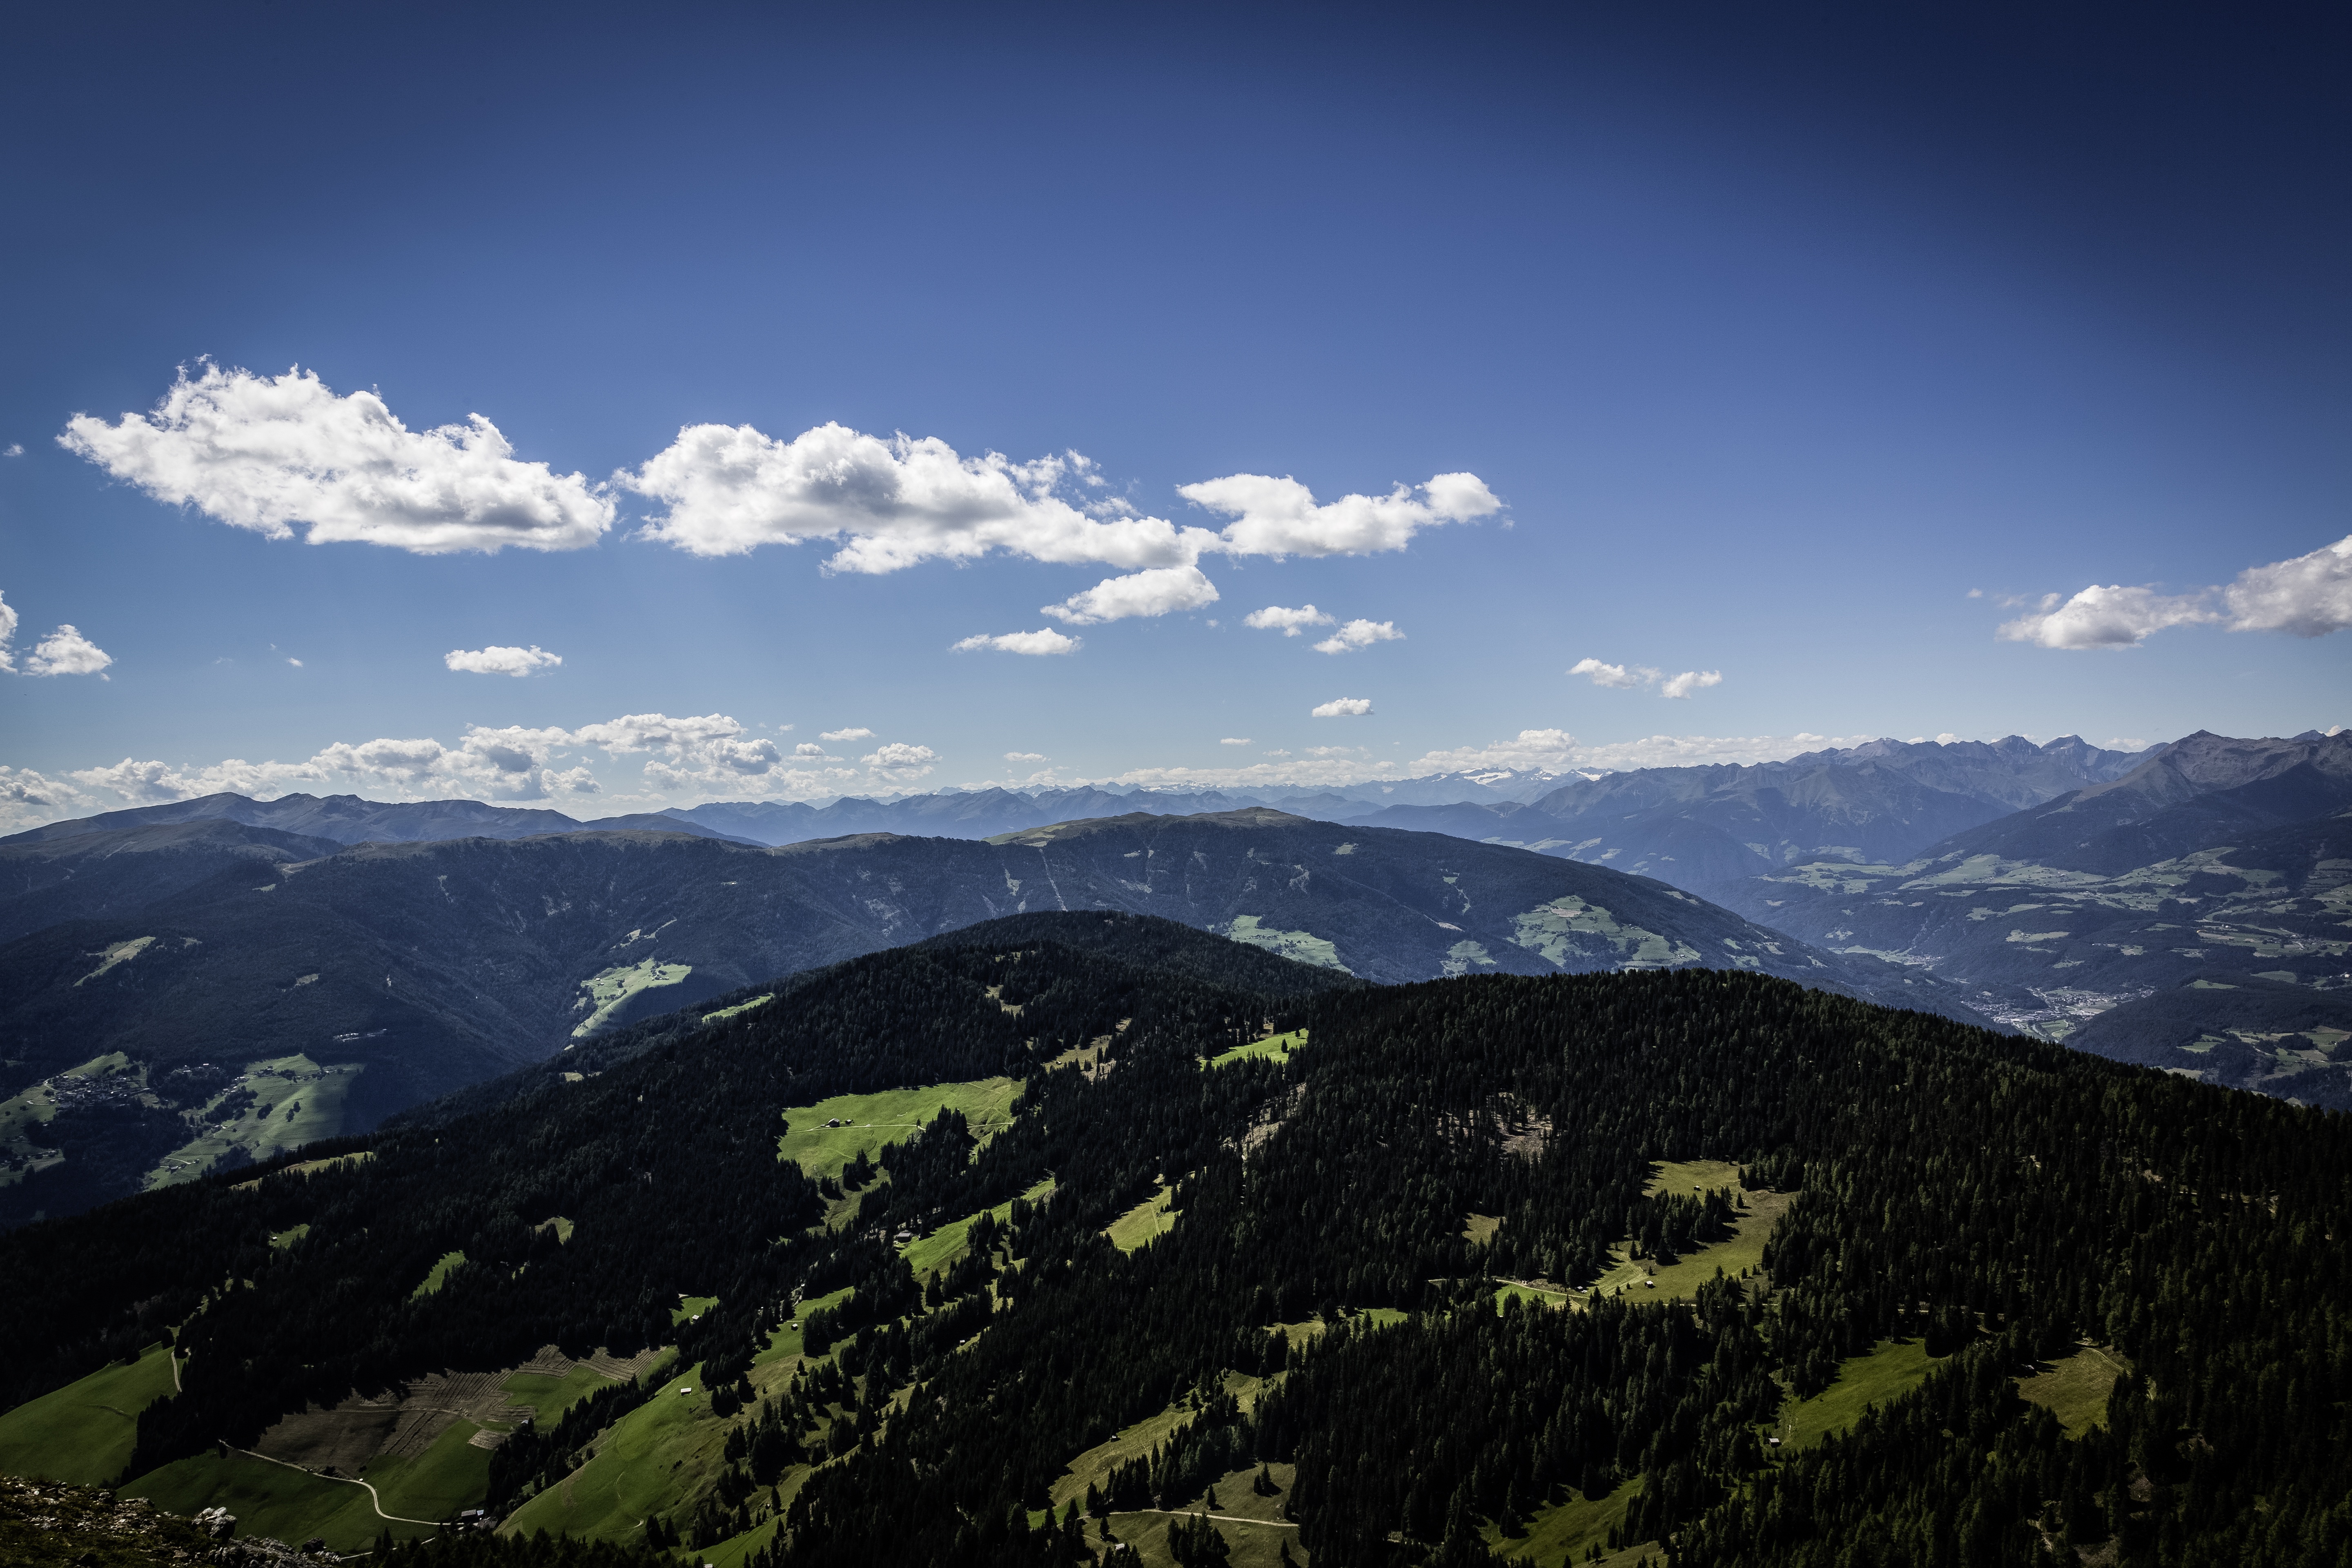
landscape, nature, forest, rock, horizon, mountain, cloud, sky, hiking, sunlight, hill, view, mountain range, holiday, italy, alpine, tourism, leisure, ridge, summit, mountaineering, trees, places of interest, fields, mountains, alps, ski, plateau, fell, viewpoint, destination, more, dolomites, distant view, foresight, landform, south tyrol, north italy, ski area, nature park, plan de corones, geographical feature, mountainous landforms